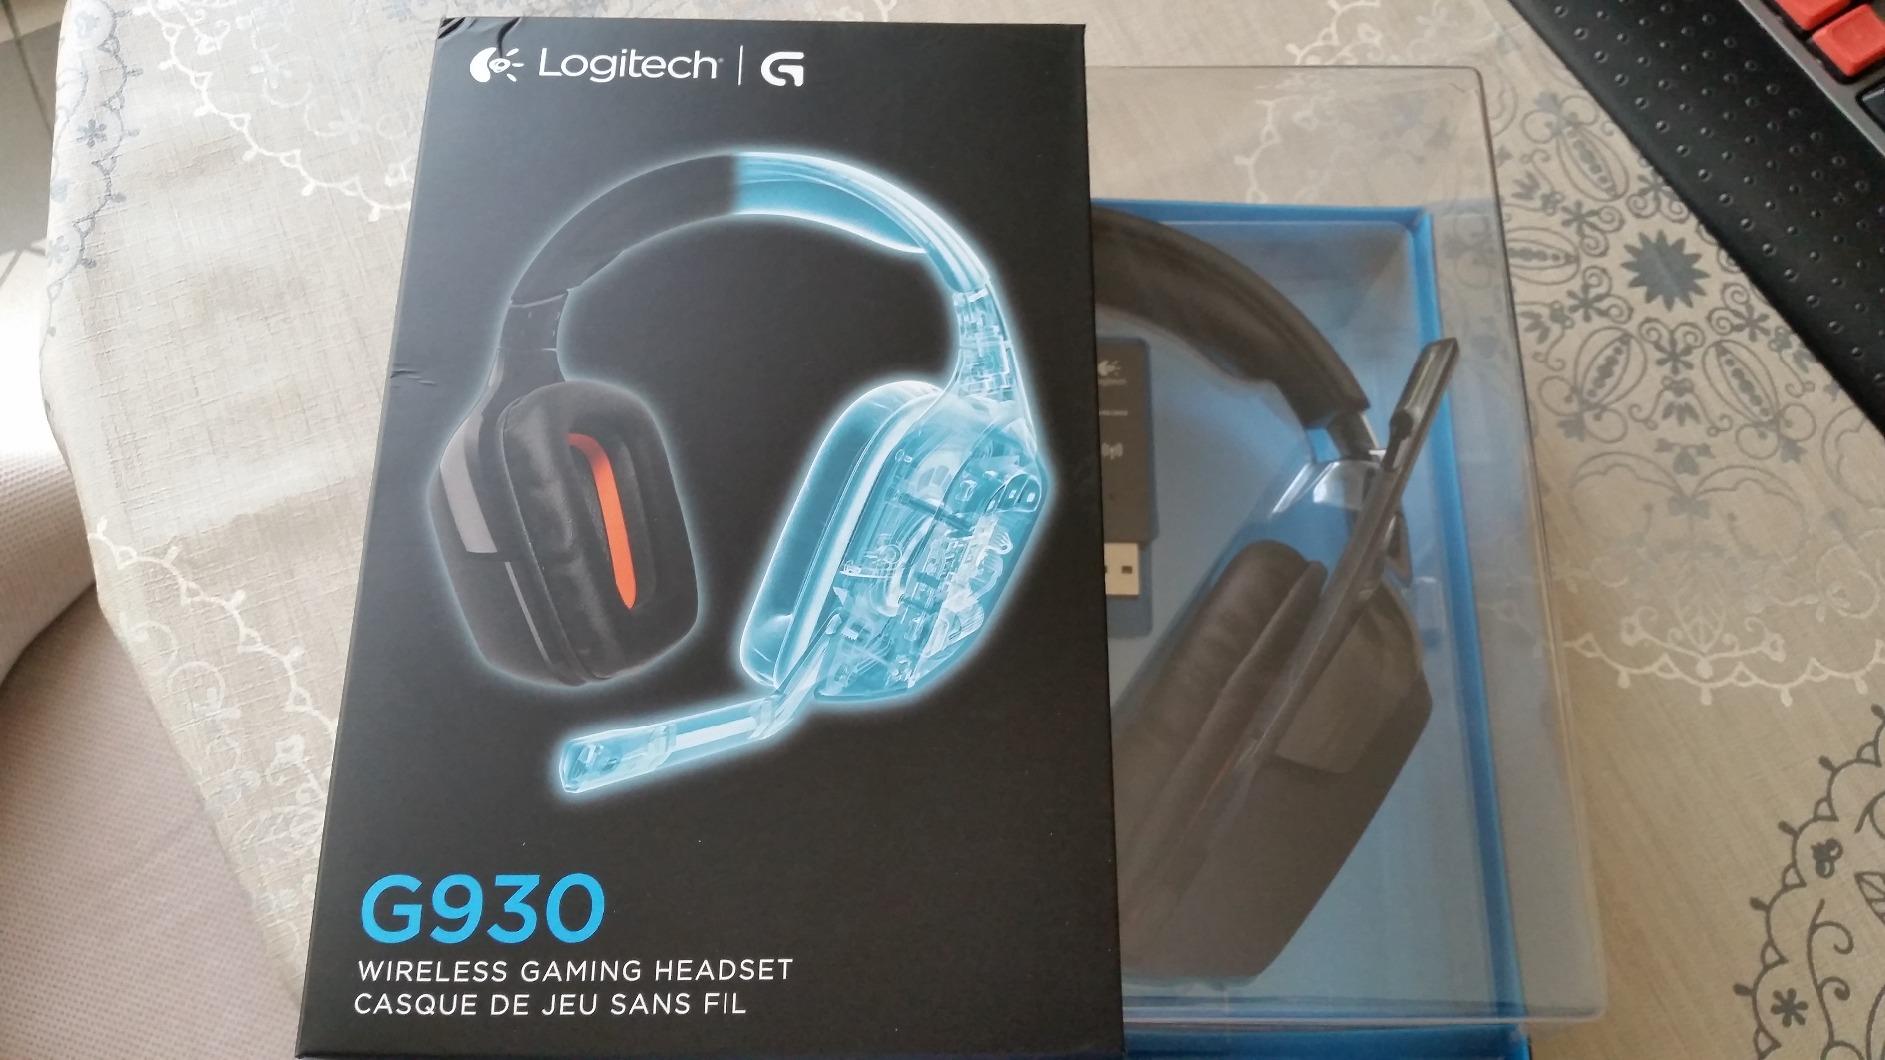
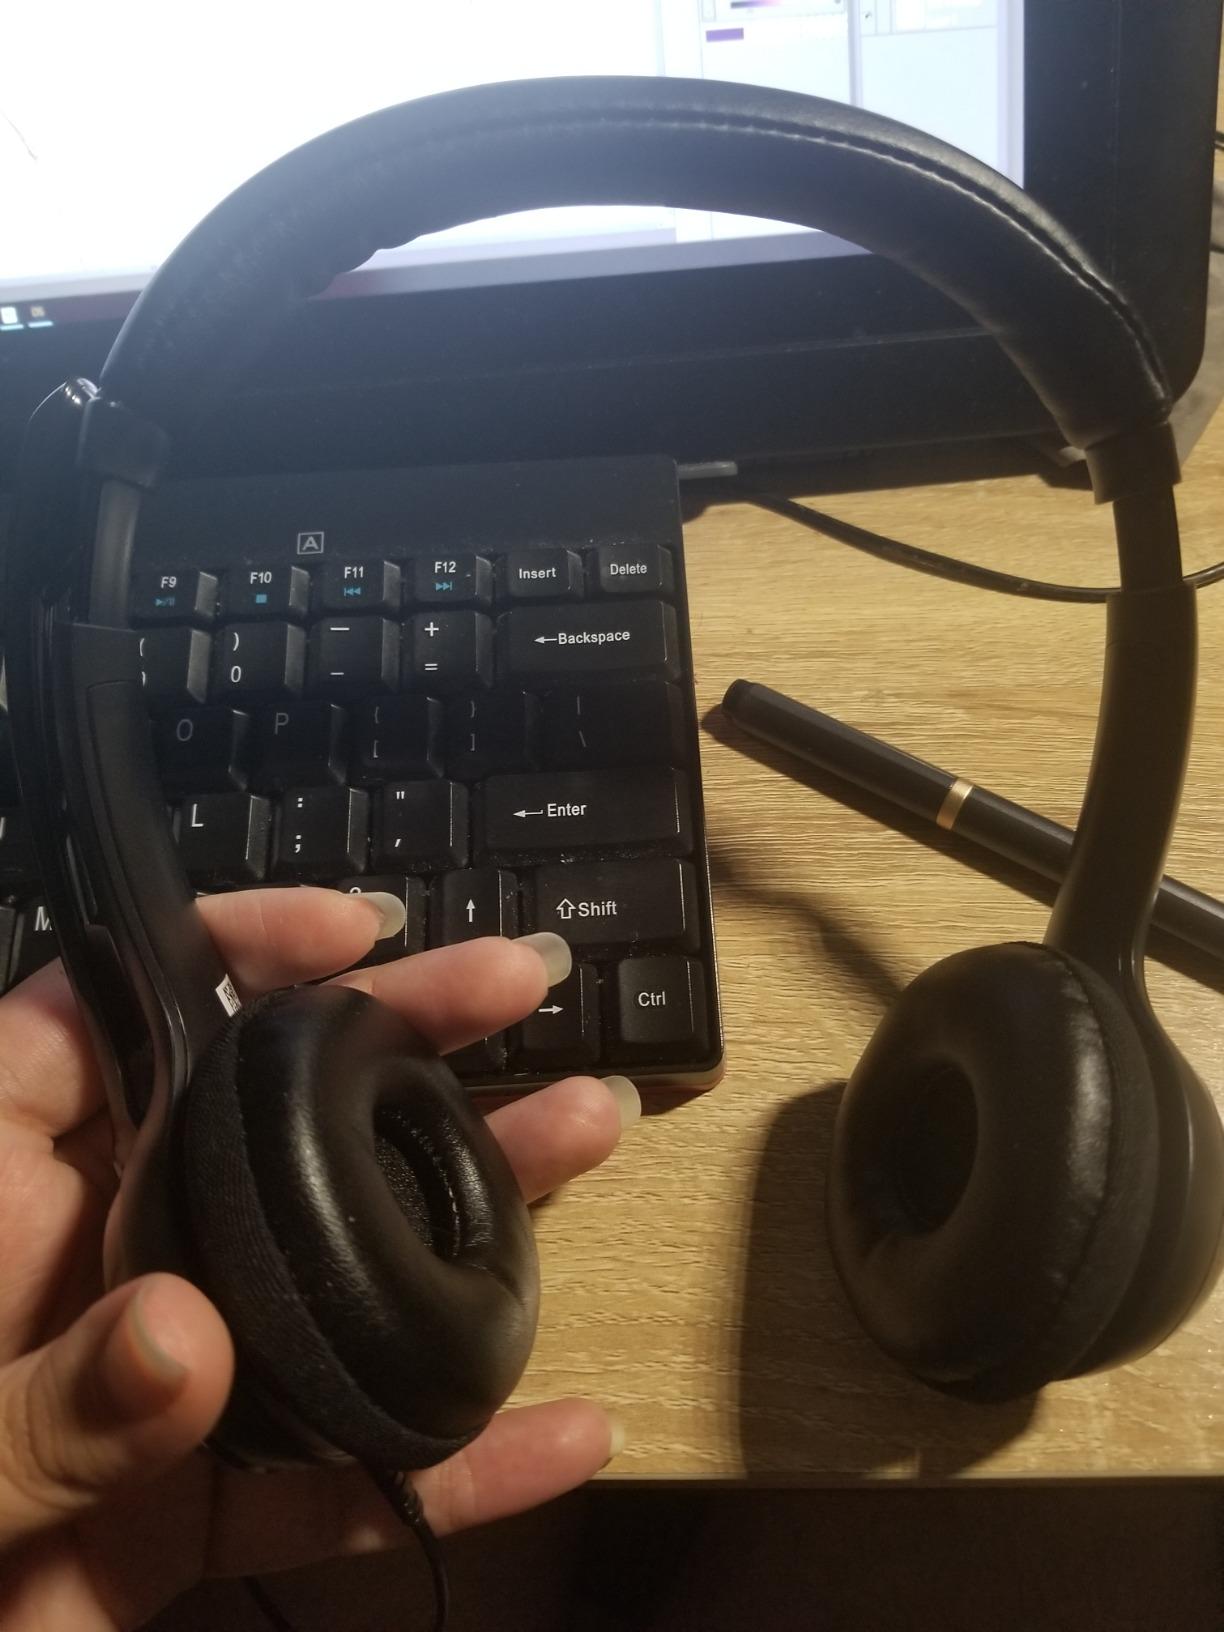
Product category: headphones
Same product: no